Ketugram I

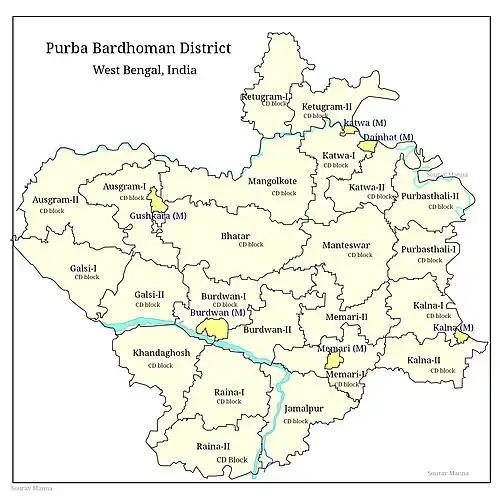
CD blocks of Purba Bardhaman district

Ketugram I CD Block is part of the Kanksa Ketugram plain, which lies along the Ajay. The river forms the southern boundary of the CD Block. The soil is alluvial of recent origin.